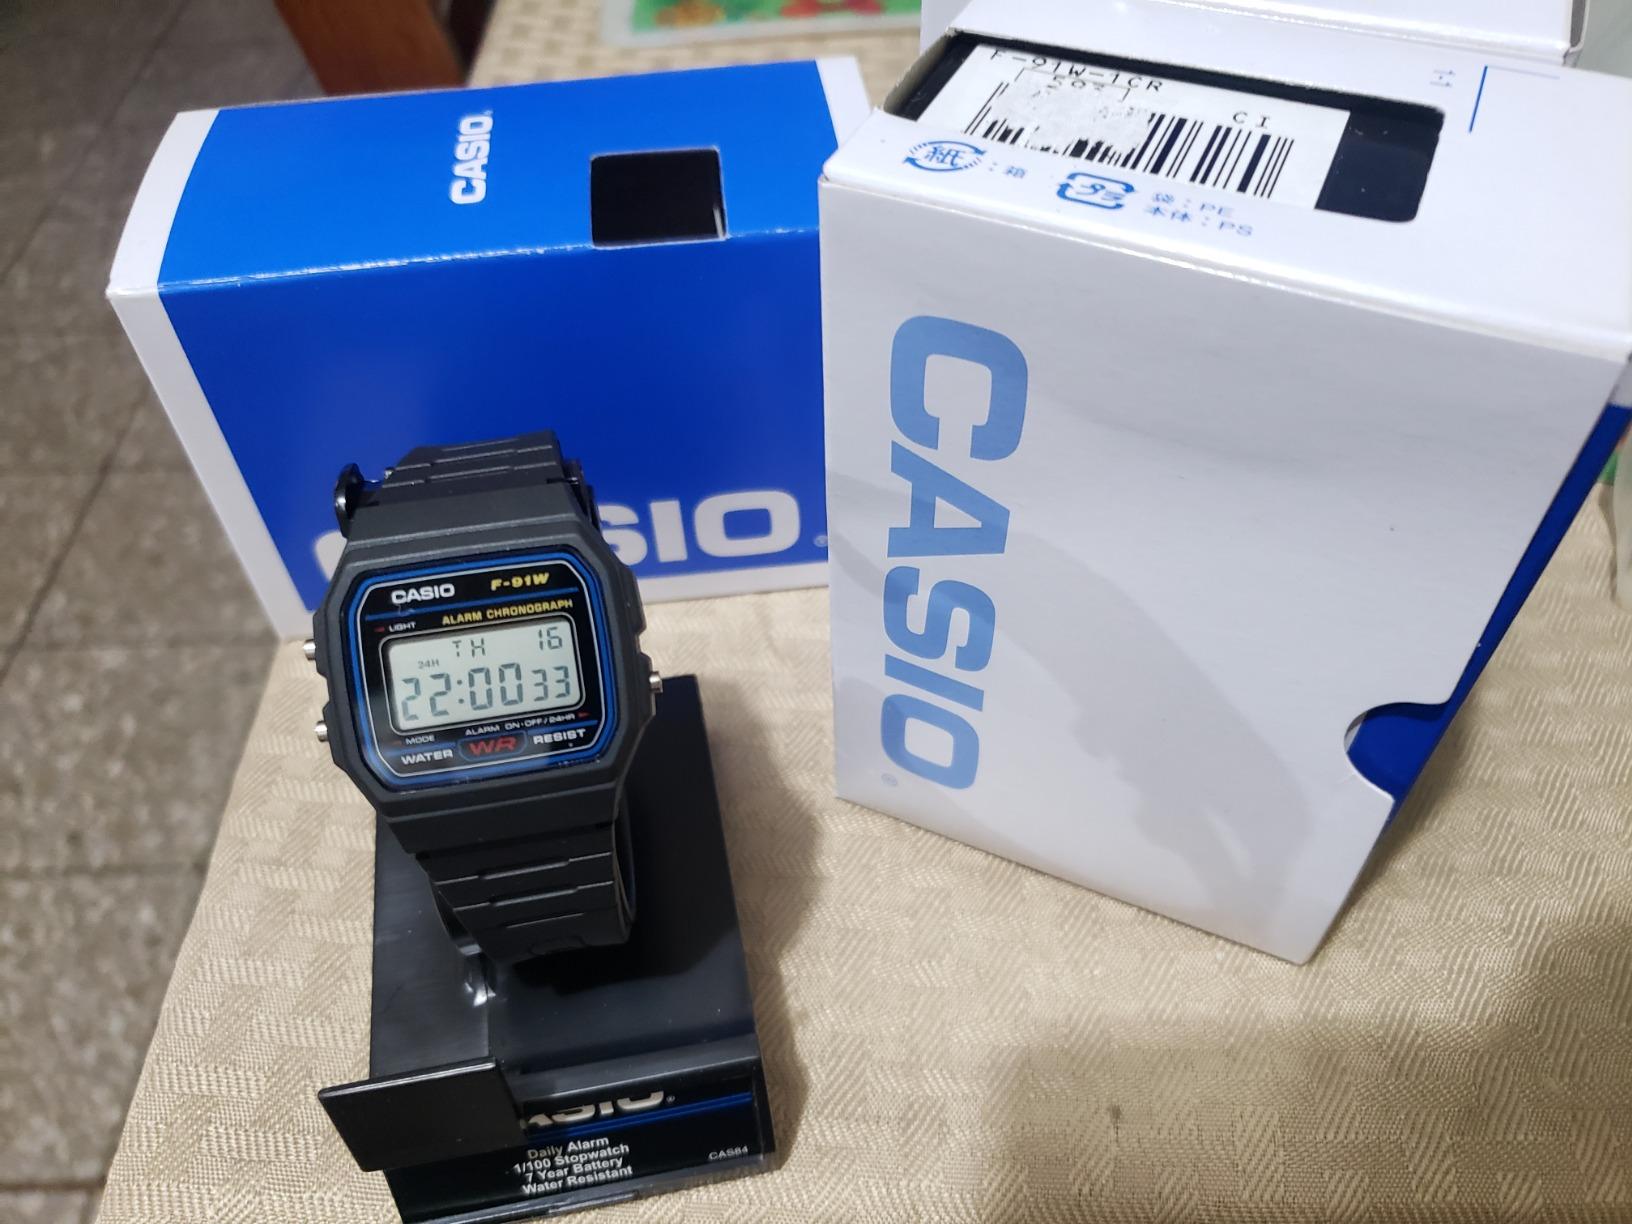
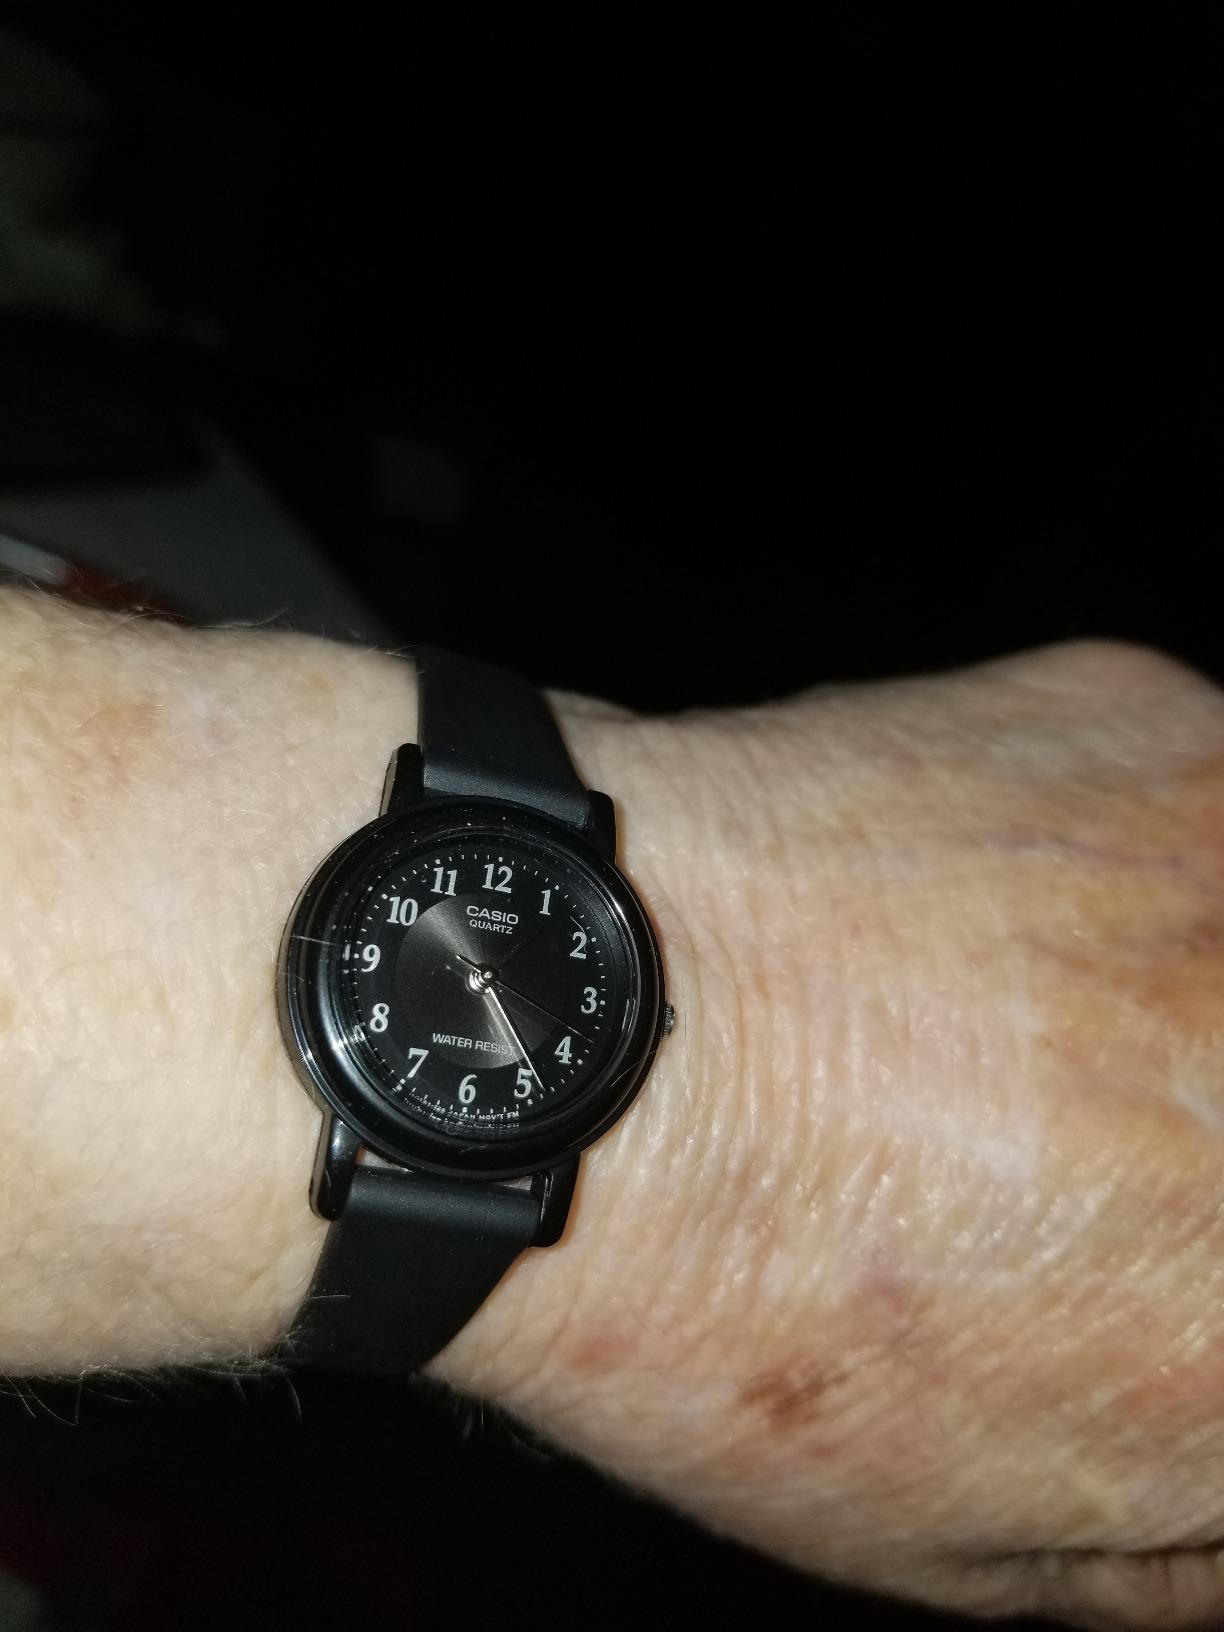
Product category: accessories_watch
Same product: no